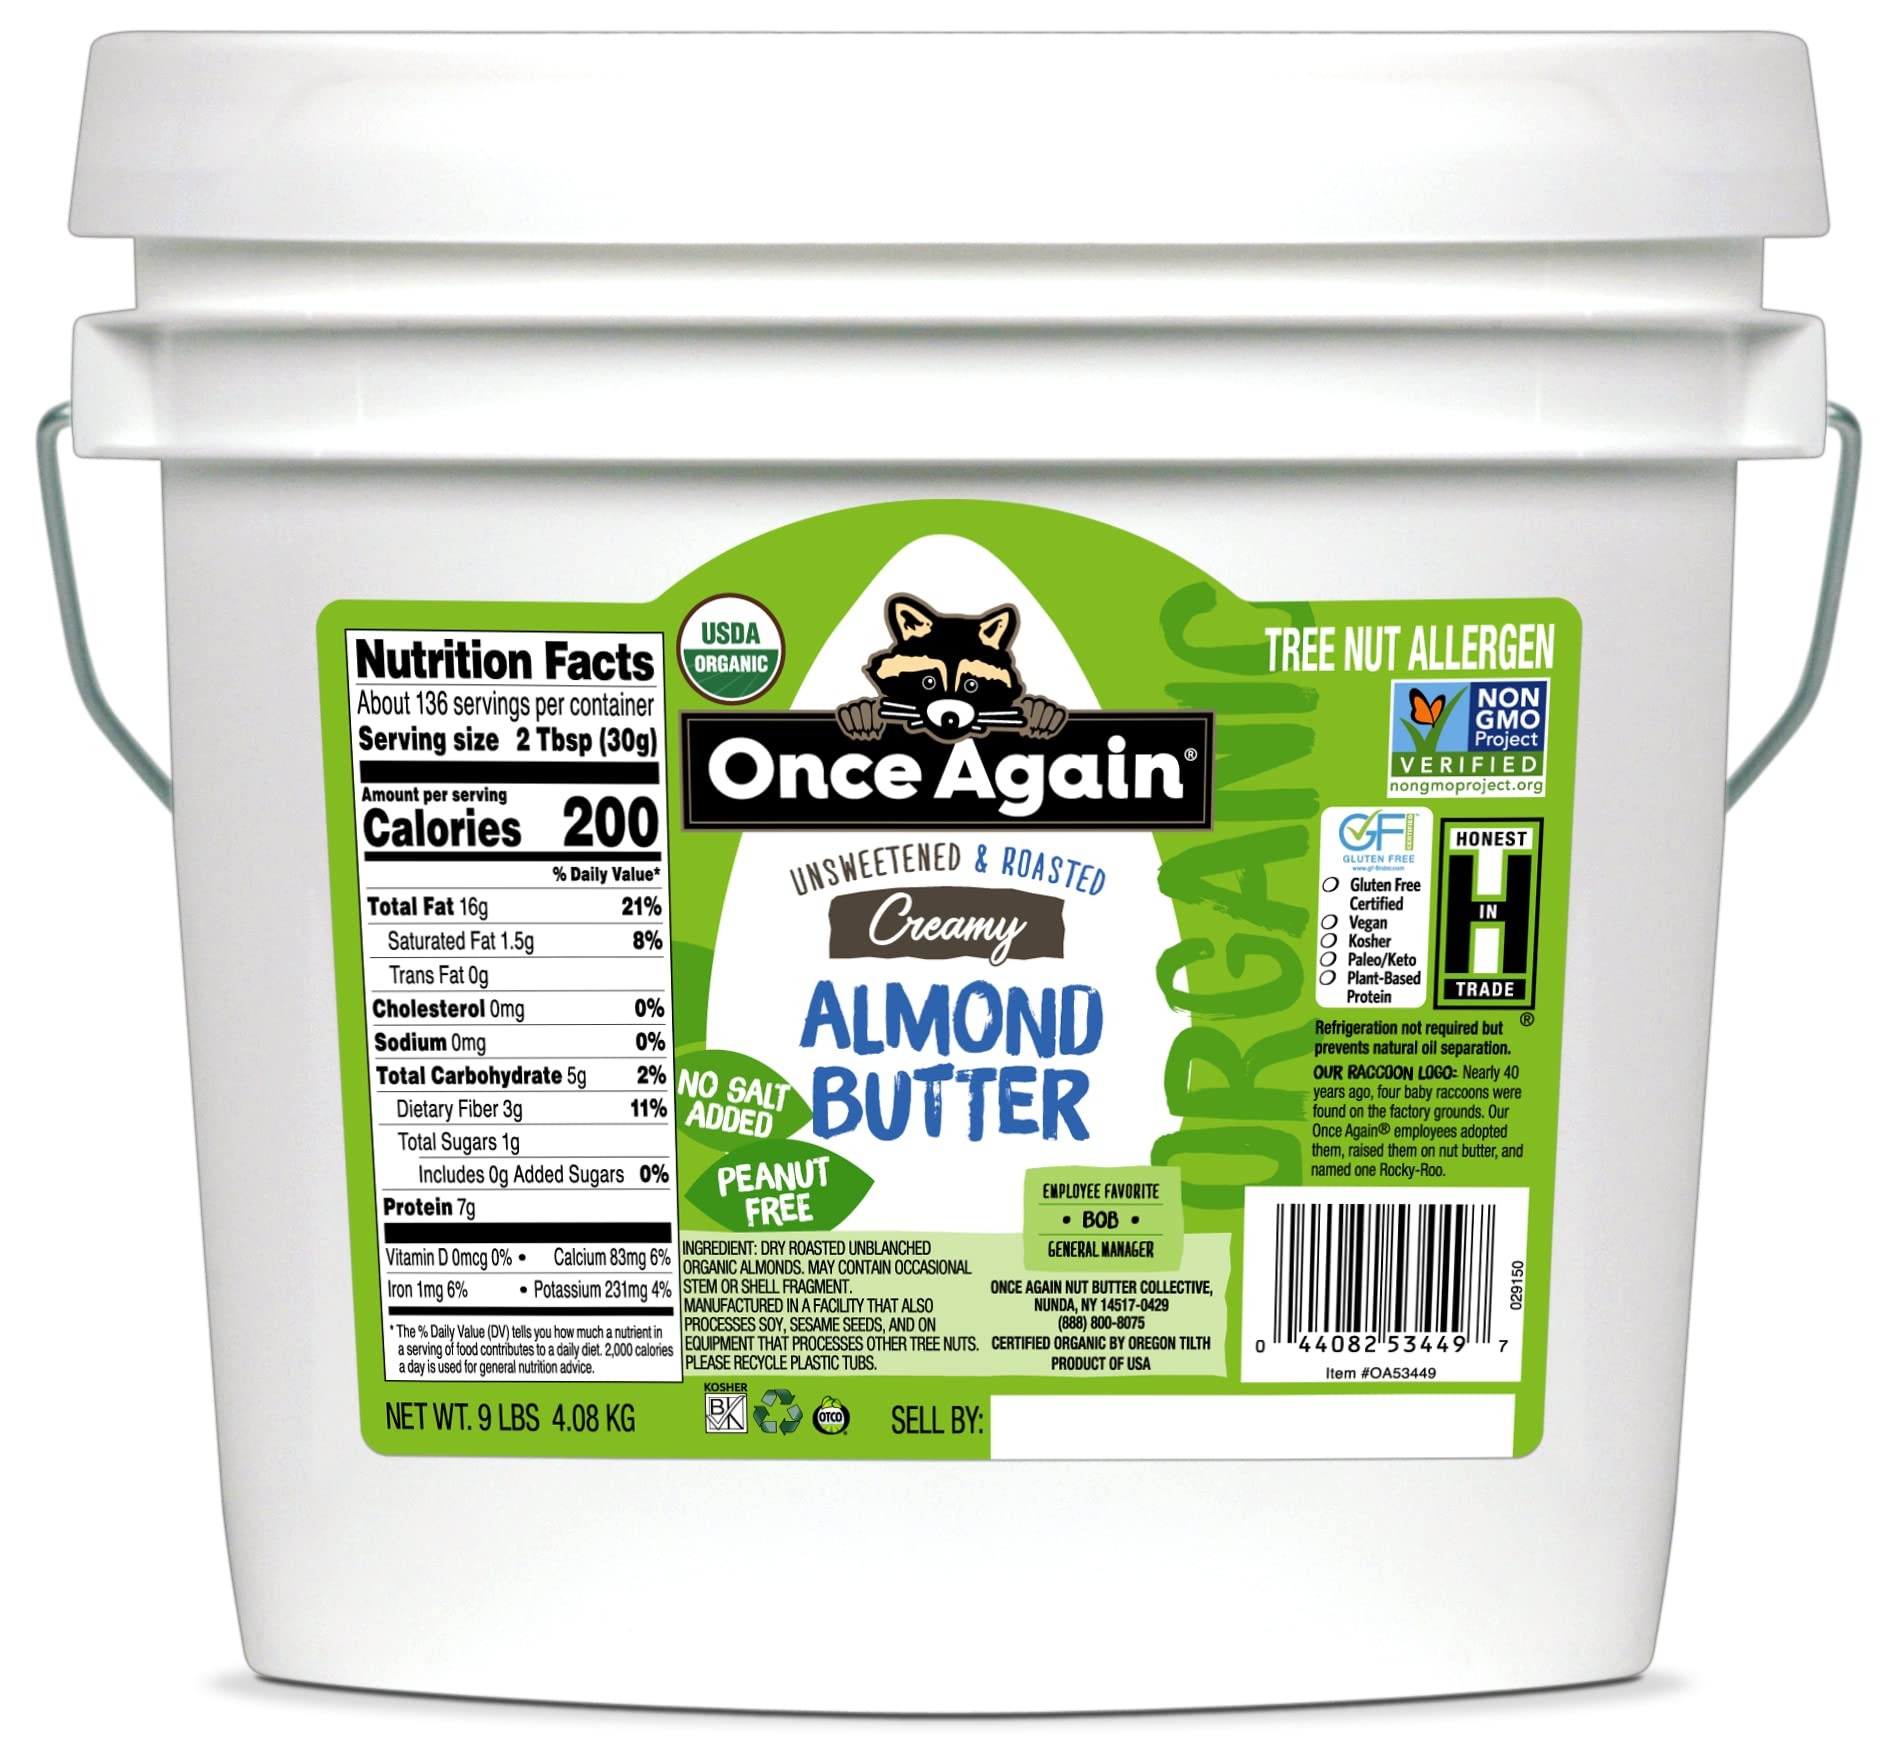
Item Name: Once Again Organic Creamy Almond Butter, 9lb Bucket (same as 9 jars) - Roasted - Salt Free, Unsweetened - USDA Organic, Gluten Free Certified, Peanut Free, Vegan, Kosher, Paleo
Bullet Point 1: CREAMY ALMOND BUTTER || 9 lbs deliciously creamy, organic almond butter. Our almond butter is made with carefully selected, organically grown, unblanched almonds that are dry roasted and milled until they are wonderfully creamy. Made in a peanut-free facility. Manufactured in a facility that also processes soy, sesame seeds, and on equipment that processes other tree nuts
Bullet Point 2: SALT FREE, UNSWEETENED || This product has just one ingredient - almonds!
Bullet Point 3: ETHICALLY SOURCED || Our almonds are ethically sourced from Italy, Spain and California
Bullet Point 4: CERTIFIED || USDA Organic, Gluten free Certified, Peanut Free, Vegan, Kosher, Paleo, Keto. No added preservatives
Product Description: <b>Organic, Creamy Almond Butter - Salt Free, Unsweetened - 9 lb Bucket</b><br><br>Our almond butter is made with carefully selected, organically grown almonds that are dry roasted and milled until they are wonderfully creamy. Unsalted and unsweetened.<br><br>Our almonds are ethically sourced from Italy, Spain and California. Produced in a peanut free facility. USDA Certified Organic, Honest in Trade, Gluten-Free Certified, Keto, Vegan, Kosher Certified, and Non-GMO Verified. No preservatives added.<br><br>Packaged in a 9 lb plastic bucket.<br><br>While refrigeration of this product isn't necessary, if stirring is something you wish to minimize, stir and then refrigerate. Please be aware that if left out at room temperature, natural oil separation will occur.<br>Shelf life: 12 months from the date of production. Once opened, we recommend a three month shelf life. We cannot guarantee product performance past the sell-by date as we do not add preservatives to our products.<br><br>Ingredients: Organic almonds<br><br><b>Allergen Statement:</b><br>Manufactured in a facility that also processes soy, sesame seeds, and on equipment that processes other tree nuts.
Value: 144.0
Unit: Ounce

Price: 175.49